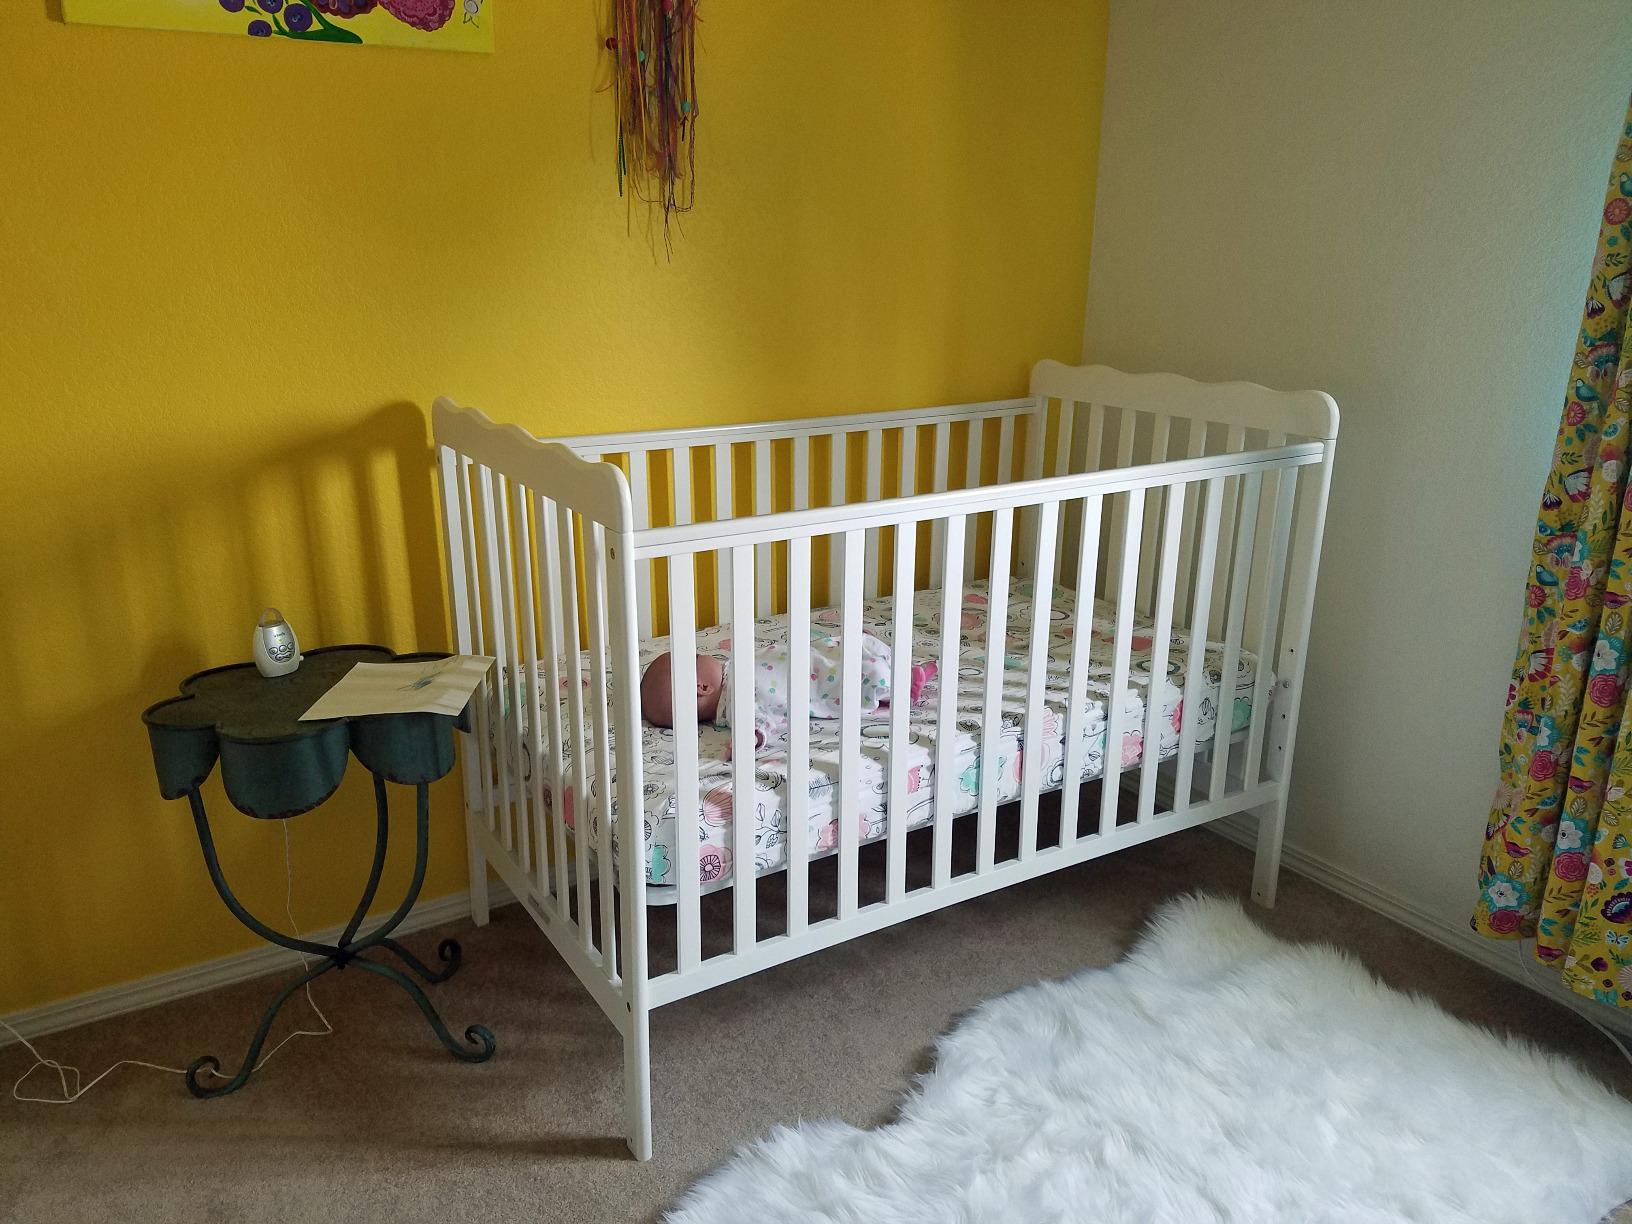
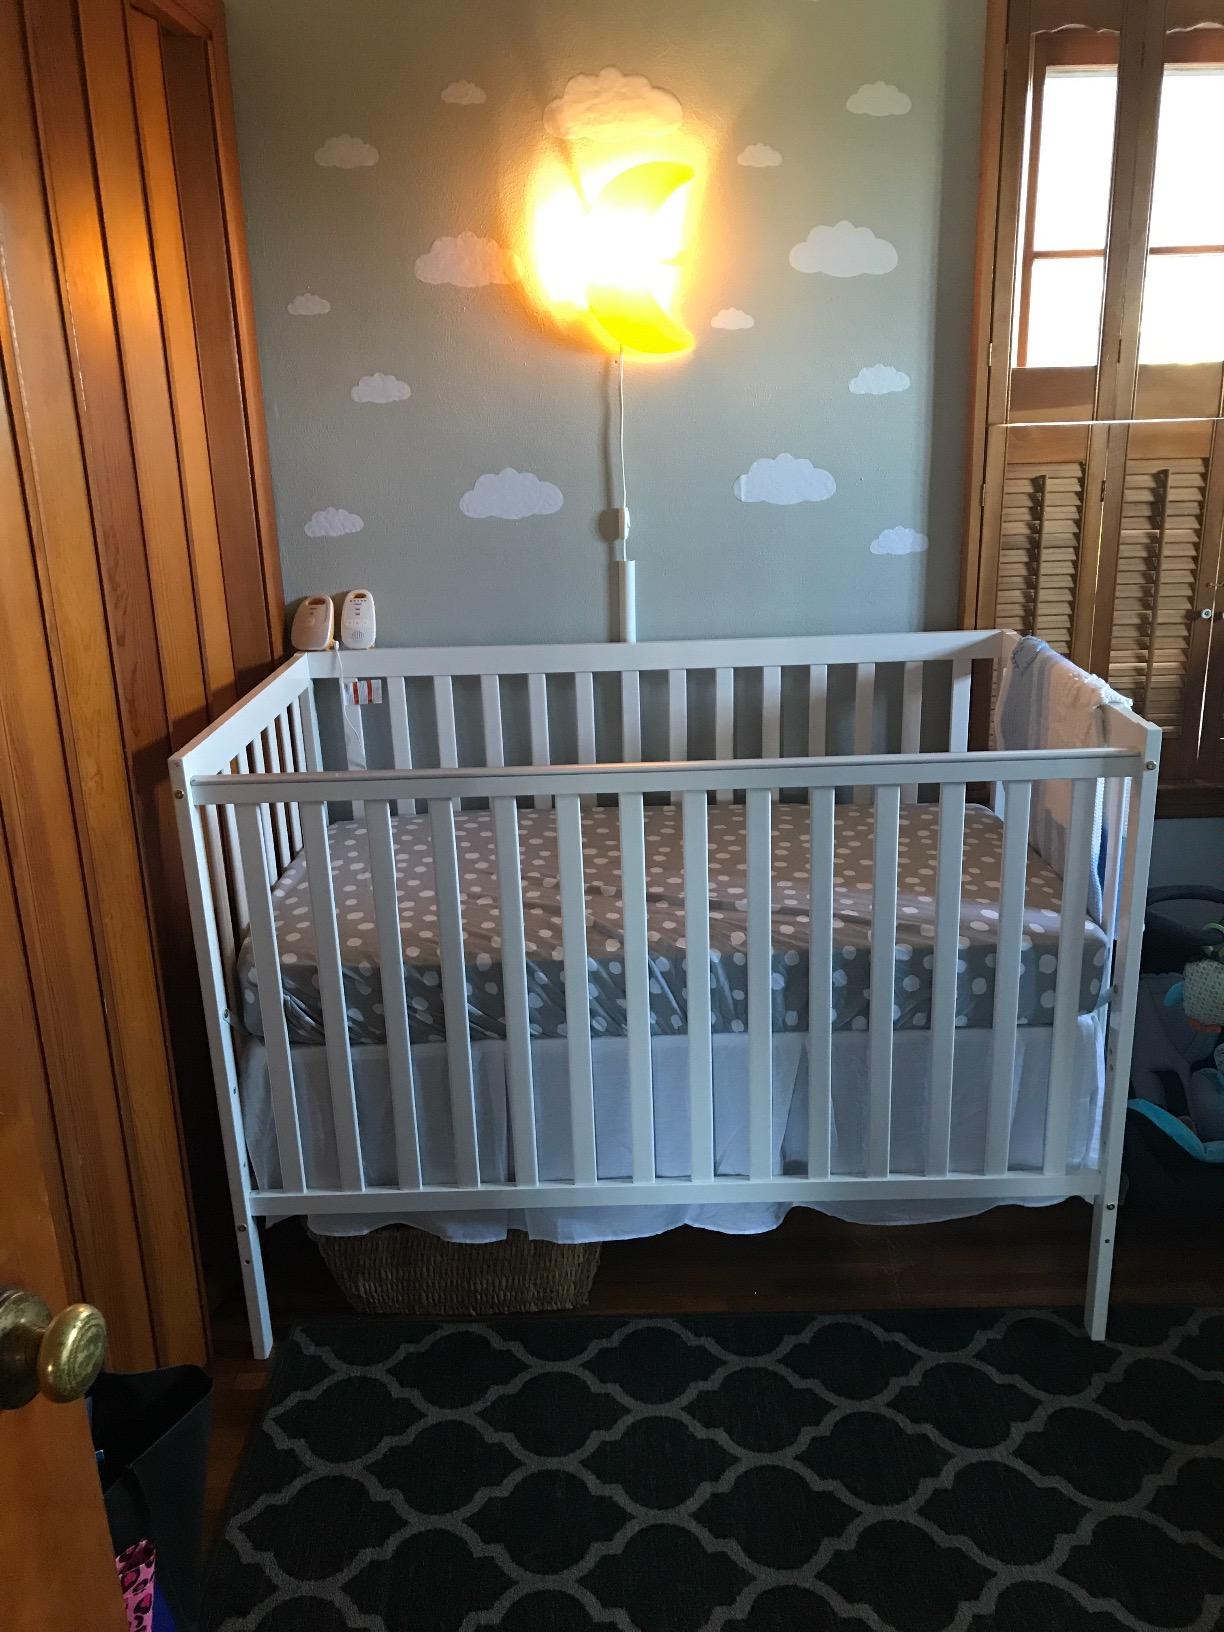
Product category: products_crib
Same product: no